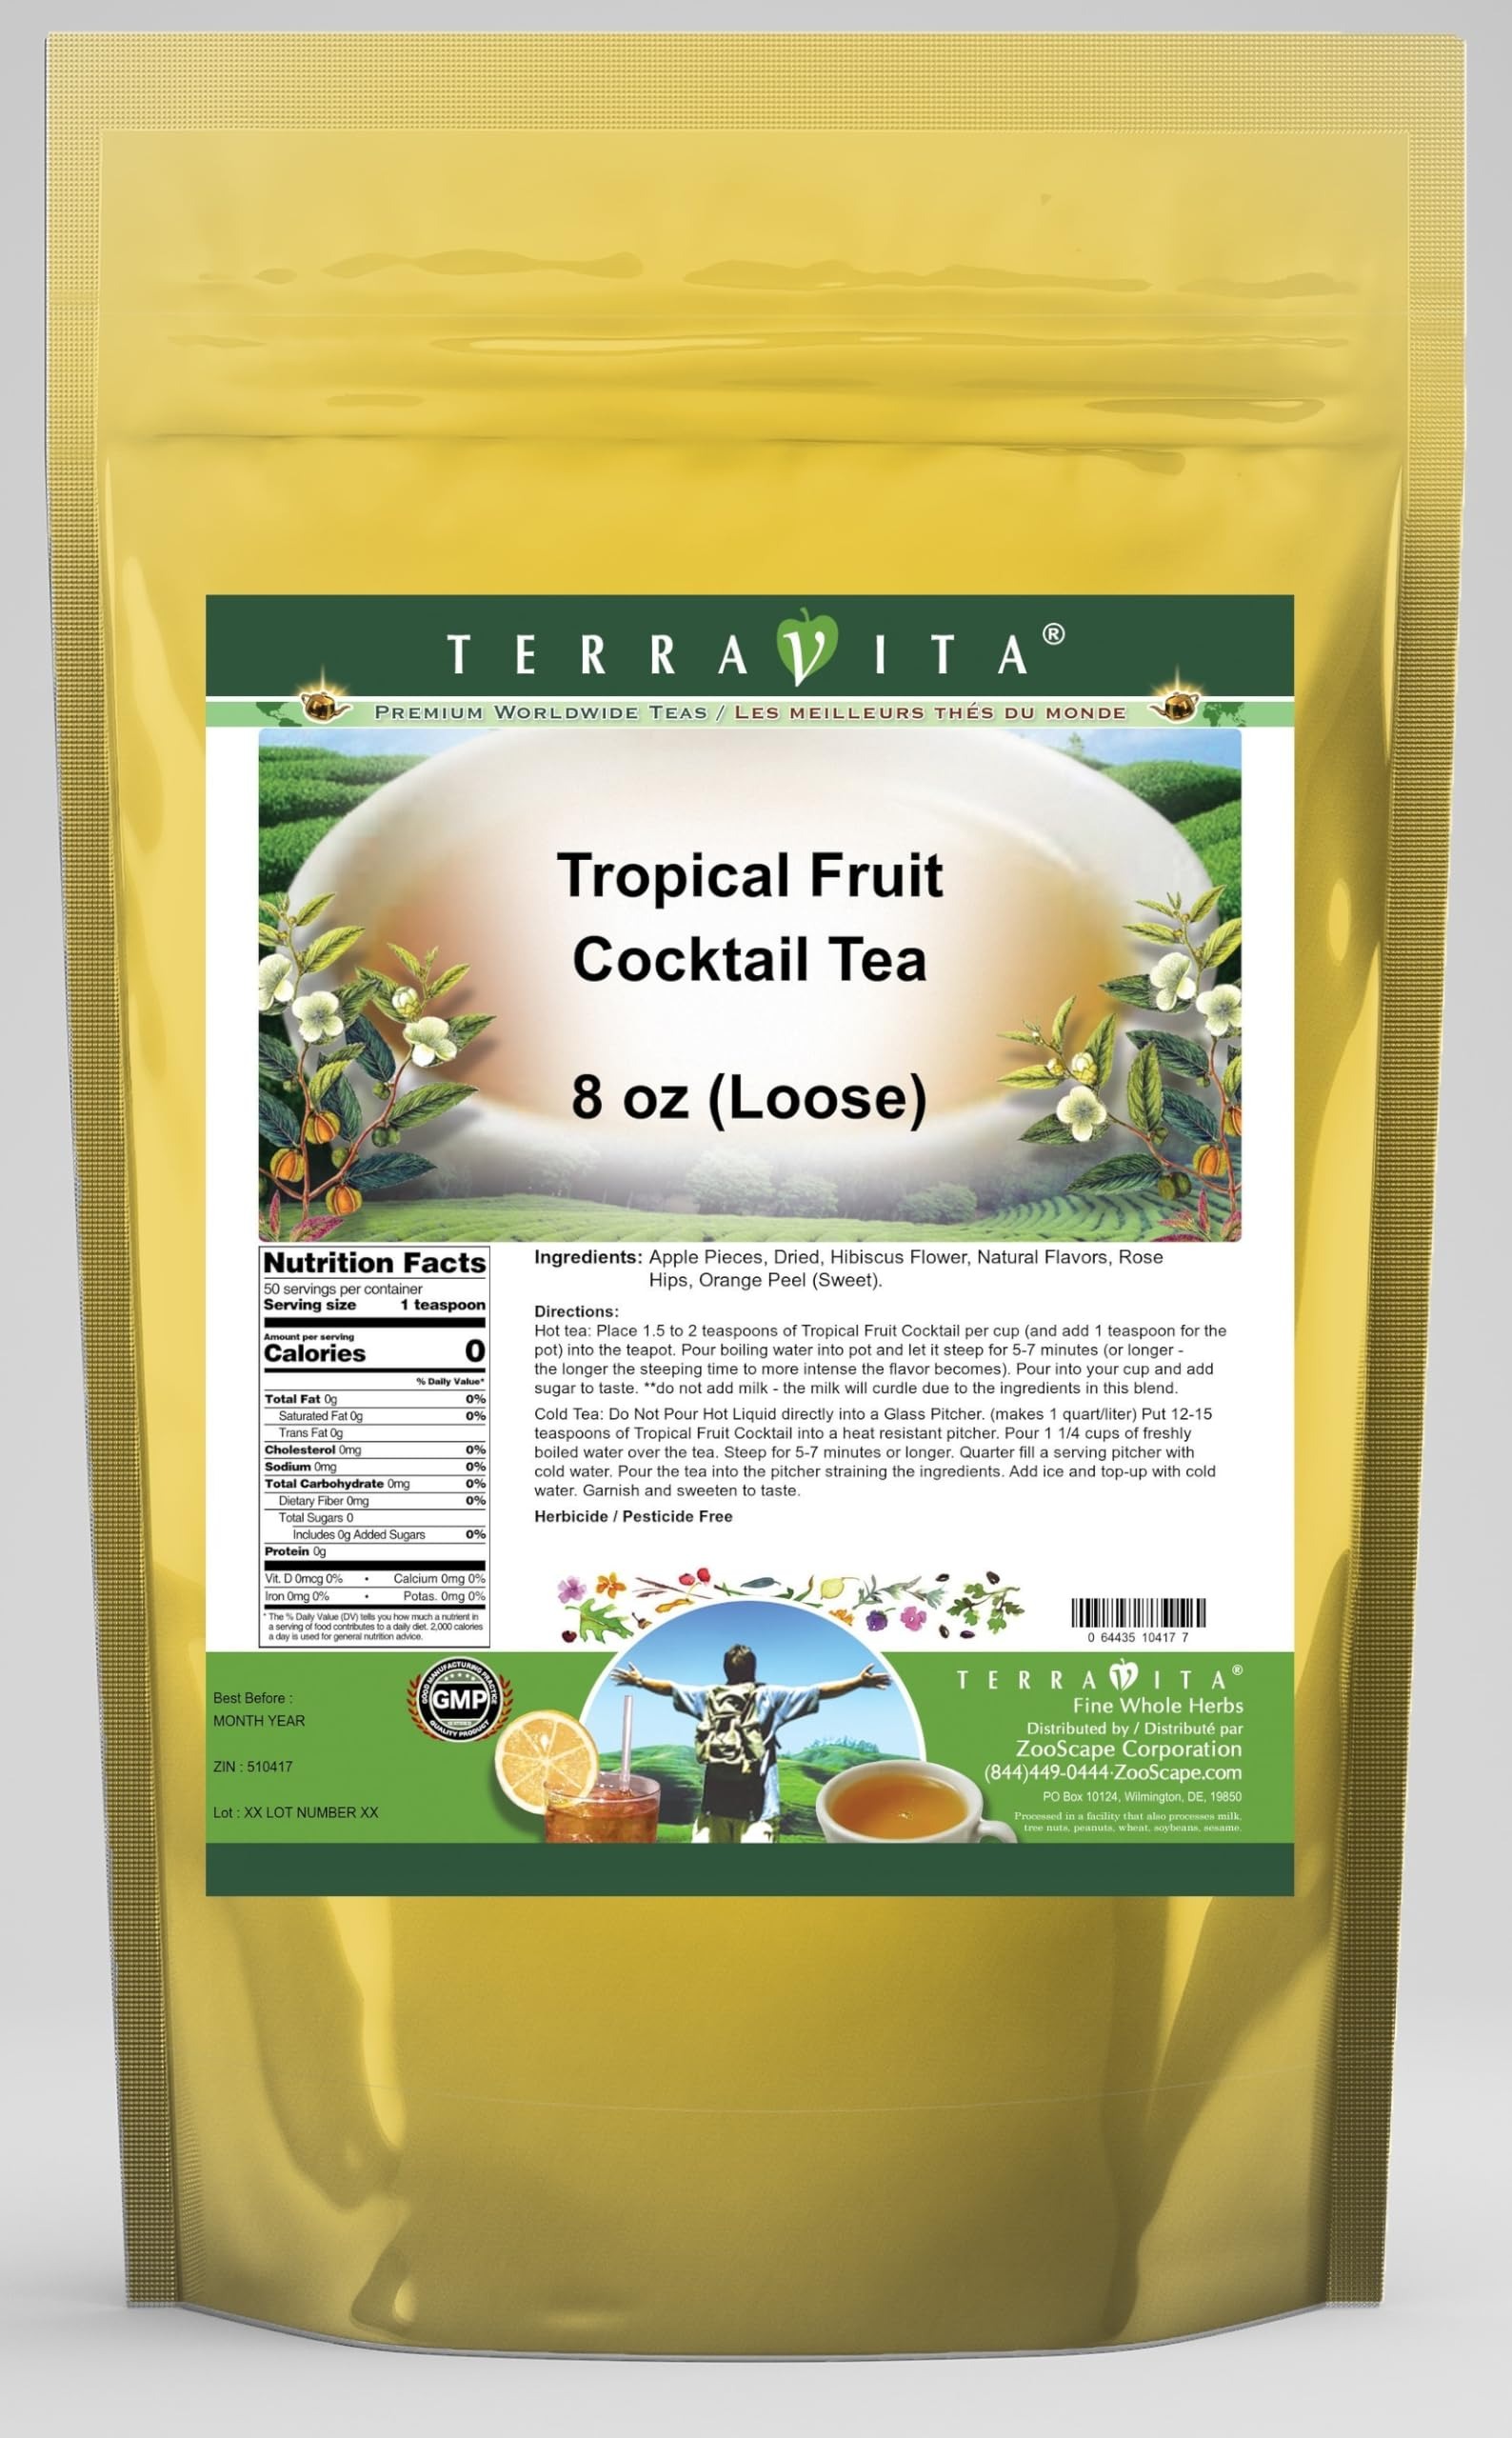
Item Name: Tropical Fruit Cocktail Tea (Loose) (8 oz, ZIN: 510417) - 2 Pack
Bullet Point 1: Herb and fruit tea in some circles is considered a new type of tea. We formulated this blend to accommodate tastes of people who wanted to experience a refreshing healthy new style drink without caffeine. What we got was a terrific "tea" that is unbelievably delicious and enjoyed hot or cold. This tea has a very exotic flavor profile. The delicious blend of tropical fruits and berries, sweet but soft apple characters combined with the natural flavors and tartness of the various dried fruits cr
Bullet Point 2: No fillers.
Bullet Point 3: Manufacturer: TerraVita
Bullet Point 4: Size: 8 oz
Bullet Point 5: Loose Leaf Herbal Tea - Packed in a convenient upright pouch!
Product Description: Herb and fruit tea in some circles is considered a new type of tea. We formulated this blend to accommodate tastes of people who wanted to experience a refreshing healthy new style drink without caffeine. What we got was a terrific "tea" that is unbelievably delicious and enjoyed hot or cold. This tea has a very exotic flavor profile. The delicious blend of tropical fruits and berries, sweet but soft apple characters combined with the natural flavors and tartness of the various dried fruits create a summertime cooler or a wintertime summer reminder. - If you are a person whole enjoys the outdoors, have a yen for traveling and trying exotic new flavors this is the tea for you. The flavor beckons you to be active, to go out and try things you haven't done in years, or simply lounge on the deck or alongside your pool (if you are lucky enough to have one) and sip a thirst quenching full flavor memory of southern climates. For a mental journ - A lovely blend of fruits, herbs and natural flavors - Hot tea brewing method: Place 1.5 to 2 teaspoons of Tropical Fruit Cocktail per cup (and add 1 teaspoon for the pot) into the teapot. Pour boiling water into pot and let it steep for 5-7 minutes (or longer - the longer the steeping time to more intense the flavor becomes). Pour into your cup and add sugar to taste. **do not add milk - the milk will curdle due to the ingredients in this blend. - Cold tea brewing method: Do Not Pour Hot Liquid directly into a Glass Pitcher. (makes 1 quart/liter) Put 12-15 teaspoons of Tropical Fruit Cocktail into a heat resistant pitcher. Pour 1 1/4 cups of freshly boiled water over the tea. Steep for 5-7 minutes or longer. Quarter fill a serving pitcher with cold water. Pour the tea into the pitcher straining the ingredients. Add ice and top-up with
Value: 16.0
Unit: Ounce

Price: 49.72